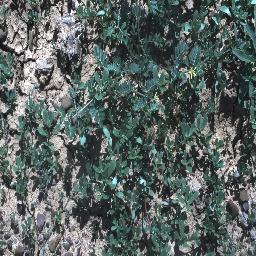
Label: negative